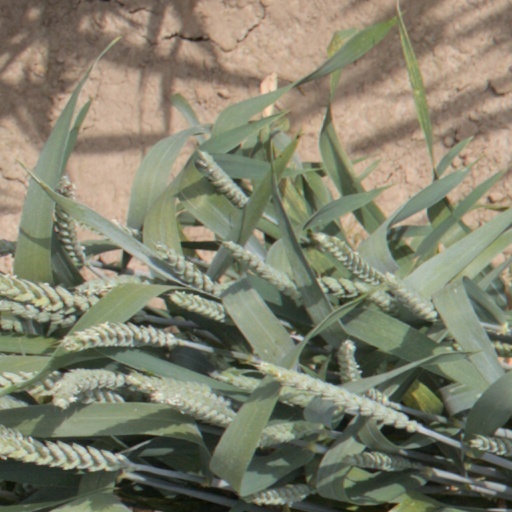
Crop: wheat